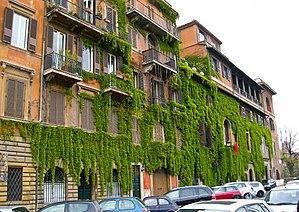
Voici les représentations diplomatiques de Belgique à l'étranger :